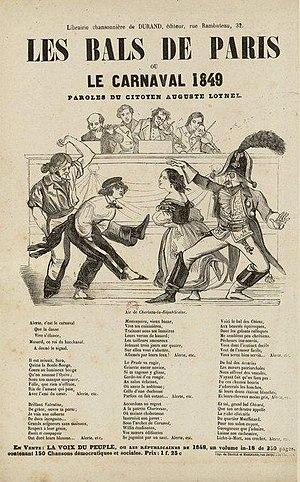
Une chanson d'Auguste Loynel éditée par Durand.
Le Carnaval de Paris est une fête populaire parisienne succédant à la Fête des Fous, laquelle prospérait depuis au moins le XIᵉ siècle jusqu'au XVᵉ siècle.
Charlotte la républicaine est une chanson française créée et lancée à Paris par le goguettier Noël Mouret à l'occasion de la Révolution française de 1848.
Louis-Charles Durand est un éditeur de chansons de goguettes, poète, chansonnier et goguettier français.